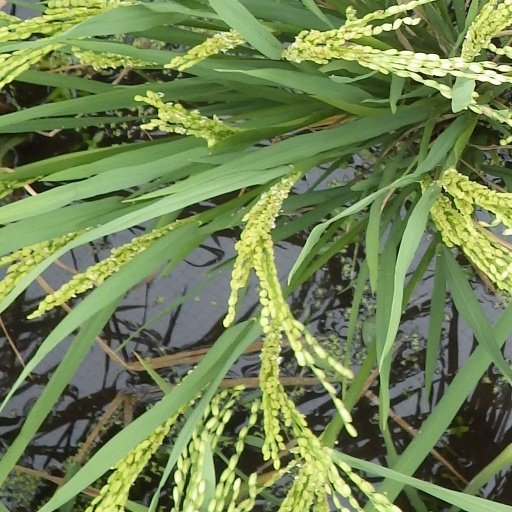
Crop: rice